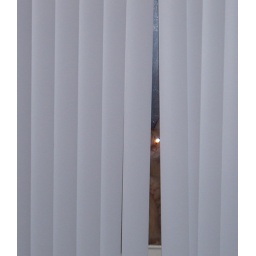
Scary cat in the window